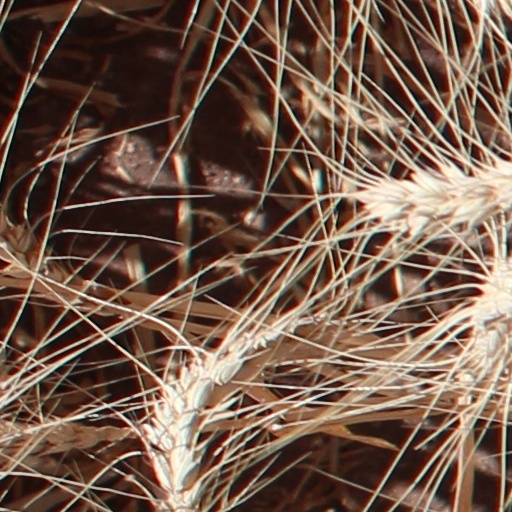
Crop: wheat